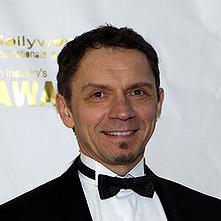
Age: 48